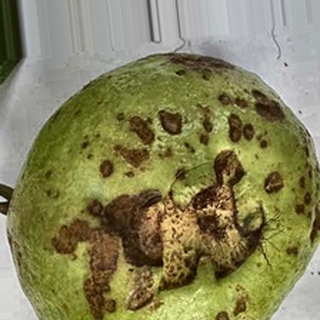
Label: guava_anthracnose